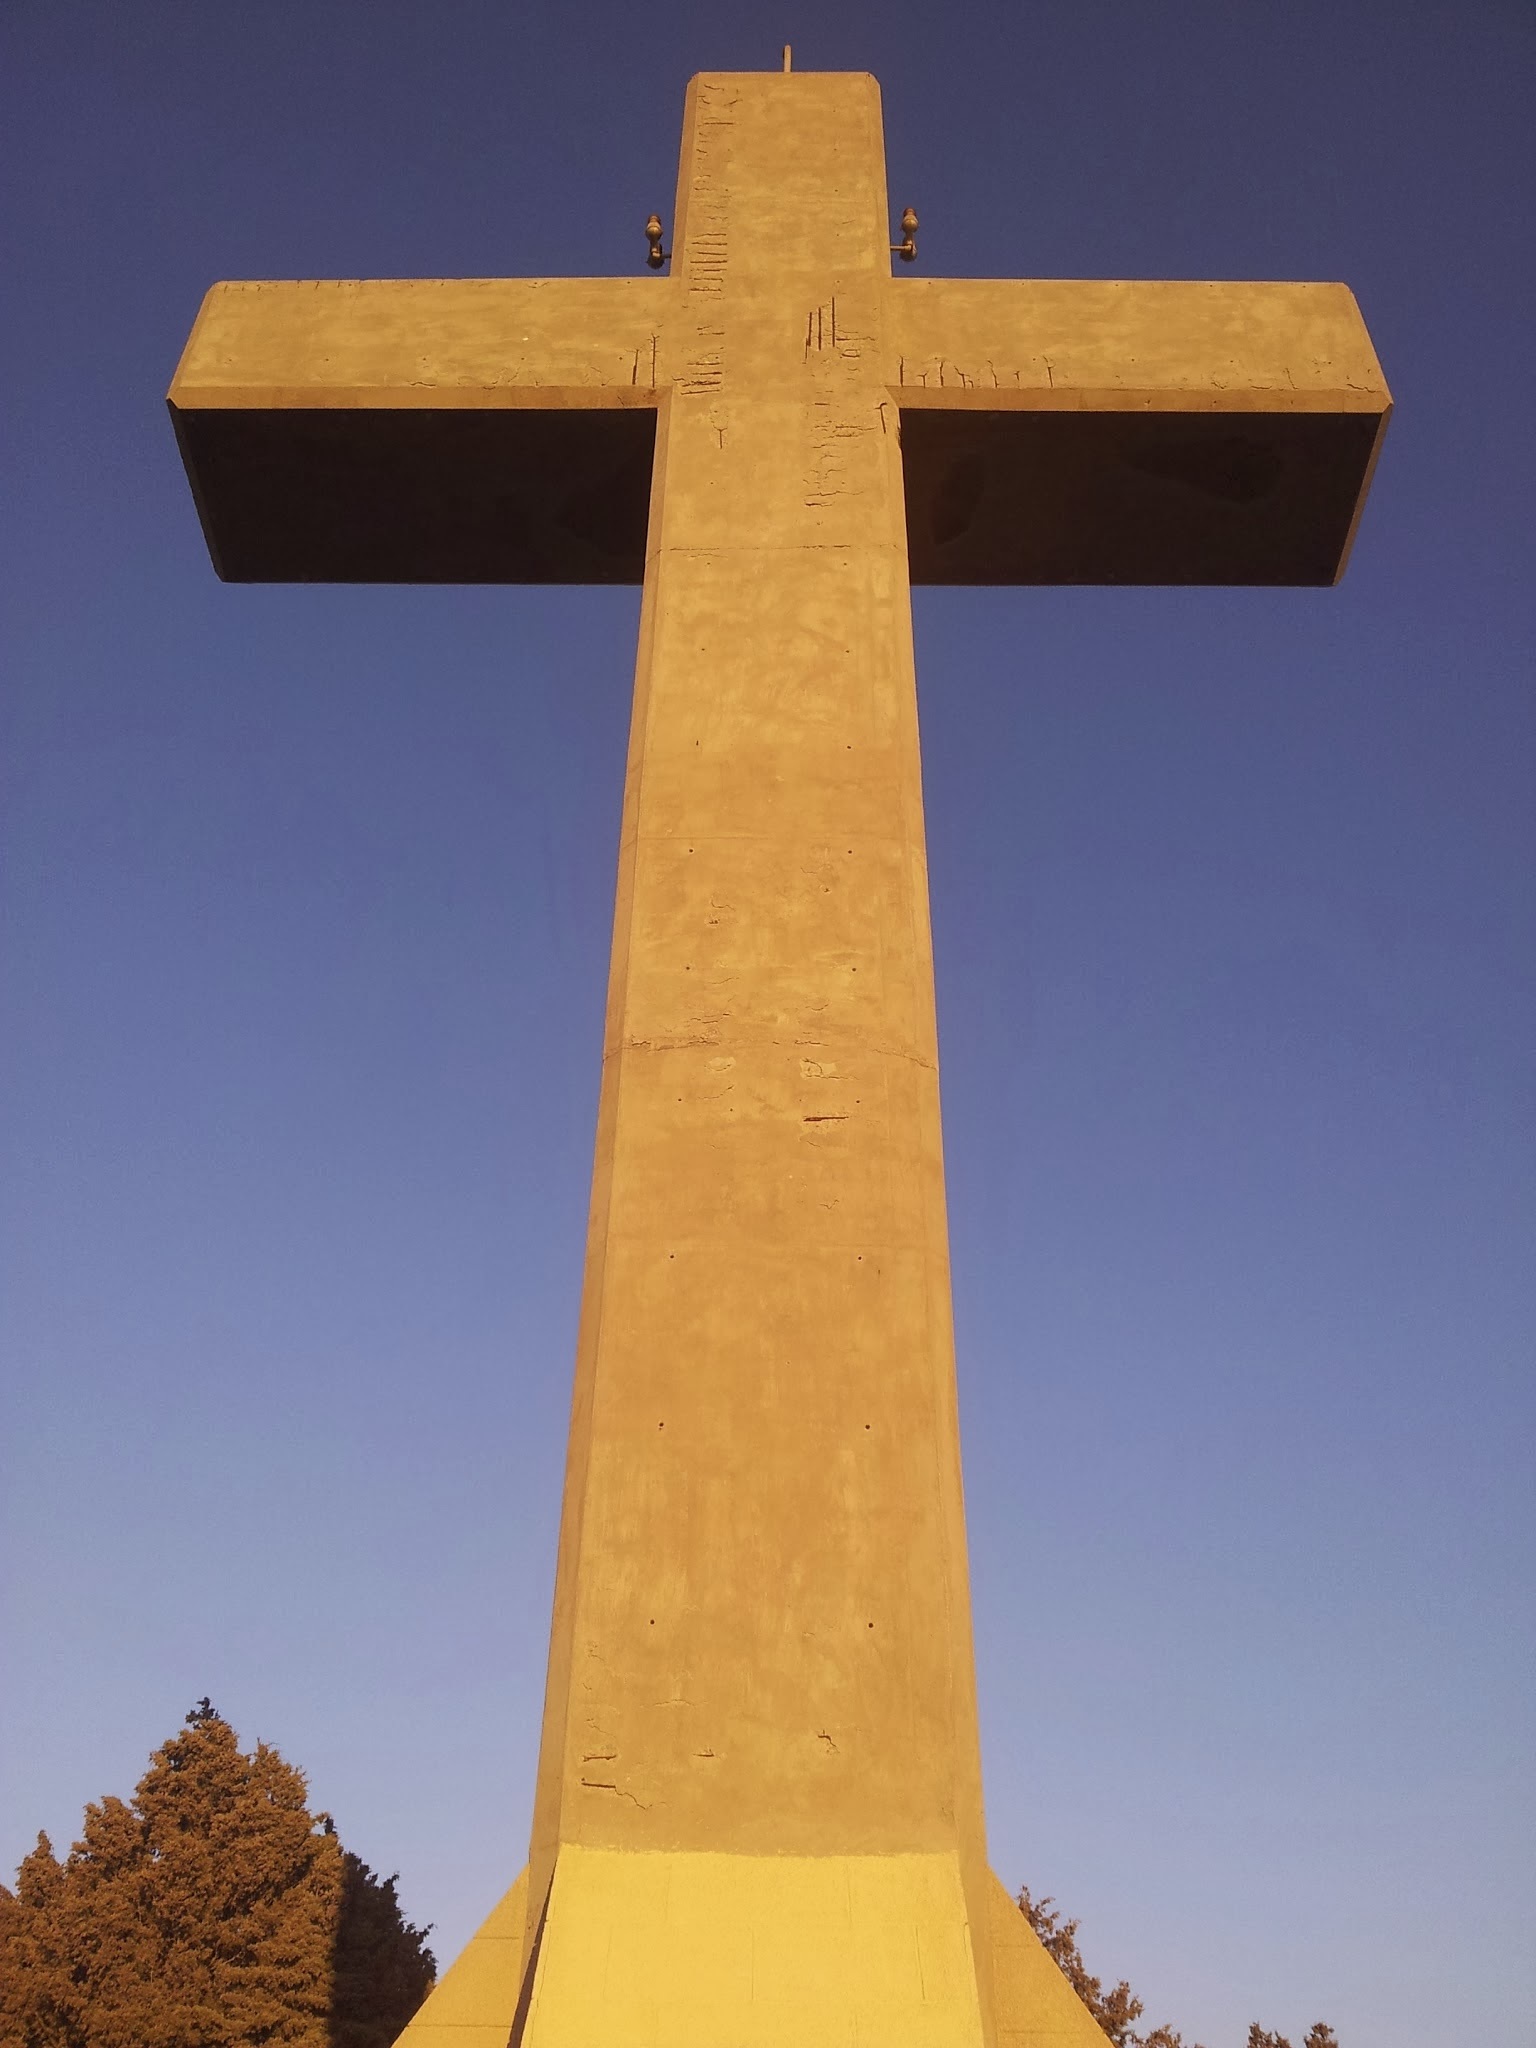
architecture, sky, monument, travel, symbol, religion, cross, obelisk, greece, culture, christianity, god, orthodoxy